Porto Venere

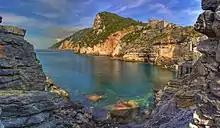
Byron's Grotto, so named because the poet Lord Byron used to meditate there

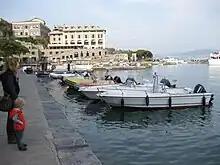
The Marina

The climate is typically Mediterranean, with almost no excess heat in summer and no freezing in winter. However, rainfall can be abundant, especially in autumn and spring, due to the orography of the Riviera di Levante.